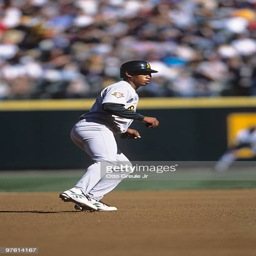
person leads off during the game against sports team